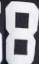
Number: 8